Now Add Honey

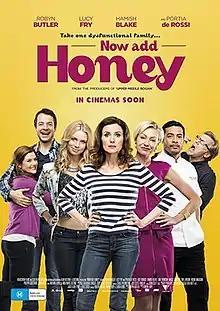
Theatrical release poster

Now Add Honey is a 2015 Australian comedy film written by Robyn Butler and directed by Wayne Hope. The film stars Butler, Lucy Fry, Portia de Rossi, Lucy Durack, Hamish Blake, Angus Sampson and Erik Thomson.